Ebla

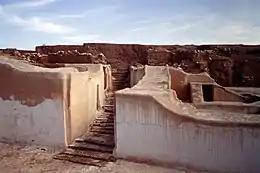
Royal palace "G"

Mardikh IIB1: The archive period, which is designated "Mardikh IIB1", lasted from until . The end of the period is known as the "first destruction", mainly referring to the destruction of the royal palace (called palace "G" and built over the earlier "G2"), and much of the acropolis. During the archive period, Ebla had political and military dominance over the other Syrian city-states of northern and eastern Syria, which are mentioned in the archives. Most of the tablets, which date from that period, are about economic matters but also include royal letters and diplomatic documents.